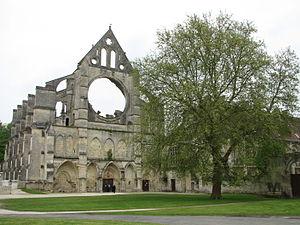
Abbaye Notre-Dame de Longpont dans l'Aisne
Cet article liste les abbayes cisterciennes actives ou ayant existé sur le territoire français actuel. Ces abbayes ont appartenu, à différentes époques, à des ordres ou des congrégations ou des groupements dits « cisterciens ».
L'abbaye Notre-Dame de Longpont est une ancienne abbaye fortifiée cistercienne dont les ruines se dressent sur la commune de Longpont dans le département de l'Aisne en région Hauts-de-France. Elle fut fondée en 1131 par Bernard de Clairvaux à la demande de l'évêque de Soissons, Josselin de Vierzy.